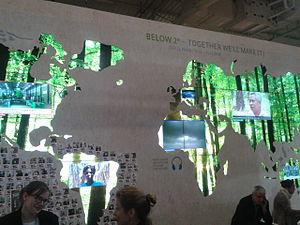
Pavillon allemand à la COP 21
La Conférence de Paris de 2015 sur les changements climatiques a eu lieu du 30 novembre au 12 décembre 2015 au Bourget en France. Elle est à la fois la 21ᵉ conférence des parties à la Convention-cadre des Nations unies sur les changements climatiques et la 11ᵉ conférence des parties siégeant en tant que réunion des parties au protocole de Kyoto. Chaque année, les participants de cette conférence se réunissent pour décider des mesures à mettre en place, dans le but de limiter le réchauffement climatique.